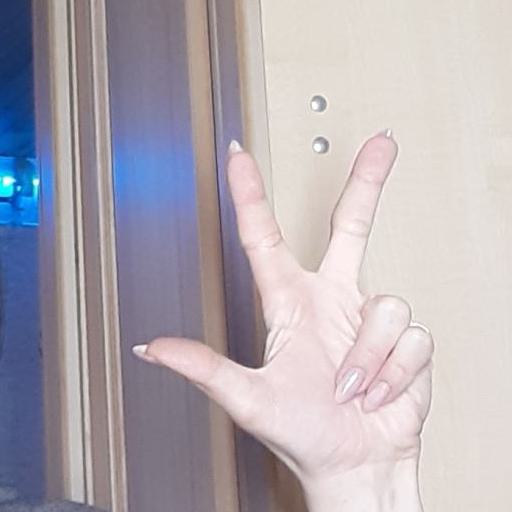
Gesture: three2